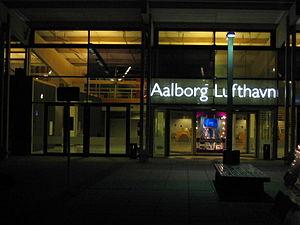
L'Aéroport d'Aalborg est un aéroport à la fois civil et militaire, localisé près de la ville Nørresundby, au Danemark. Il dessert la ville danoise d'Aalborg.